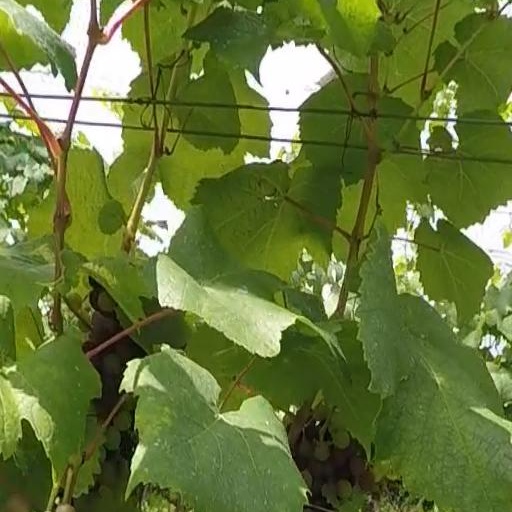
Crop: grape